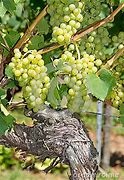
Label: grape